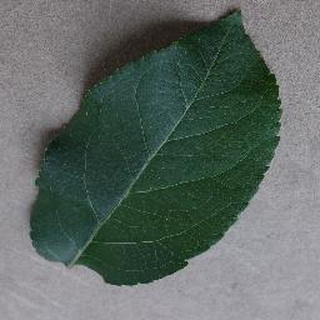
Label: healthy_apple